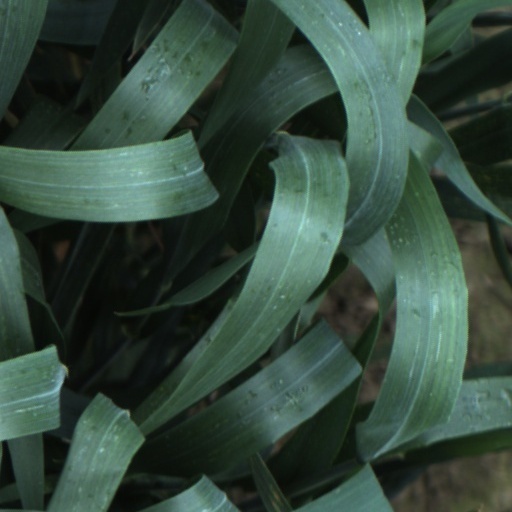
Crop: wheat